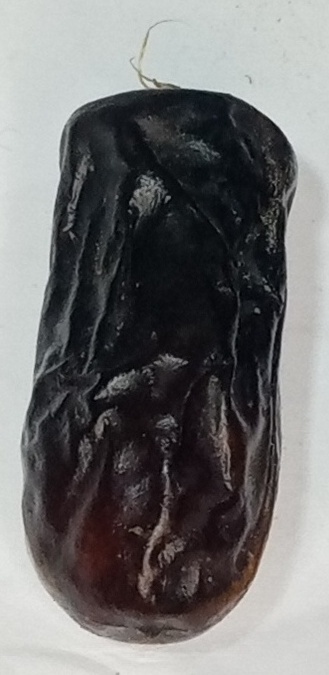
Variety: gajar
Size: medium
Grade: grade-1